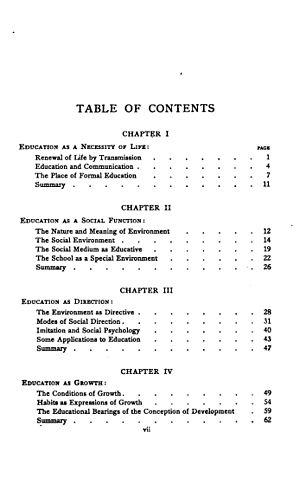
John Dewey, né le 20 octobre 1859 à Burlington dans le Vermont et mort le 1ᵉʳ juin 1952 à New York, est un psychologue et philosophe américain majeur du courant pragmatiste développé initialement par Charles S. Peirce et William James. Il a également beaucoup écrit dans le domaine de la pédagogie où il est aussi une référence en matière d'éducation nouvelle. Enfin, il a eu des engagements politiques et sociaux forts, notamment à travers ses articles publiés dans le journal The New Republic.